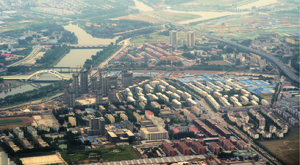
Photographie aérienne de Yongshun zhen (永顺镇), dans le district de Tongzhou (通州区) à Pékin中文（简体）‎: 在飞机拍照的北京市通州区永顺镇